Mercedes-Benz O305

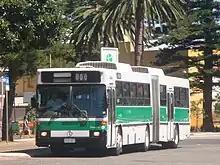
Transperth, was the first bus company to operate the articulated Mercedes-Benz O305G

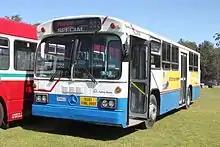
Sydney Buses Pressed Metal Corporation bodied O305 in August 2015

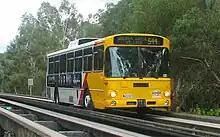
Torrens Transit O305 on the O-Bahn Busway in Adelaide

Perth was the first Australian city to operate the Mercedes-Benz O305. The first units entered service with the Metropolitan Transport Trust (MTT) in 1975. Over a period of eleven years between 1975 and 1986, over 400 O305s were purchased. Transperth (as the MTT was rebranded in 1986) and its contractors began withdrawing this sizable fleet of O305s in October 1999 although it would be 2012 until the last were withdrawn.